Jim Hinga

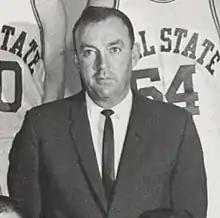
Hinga from the 1964 "Orient"

Jim Hinga (December 17, 1923 – March 11, 2002) was an American college basketball coach. Hinga coached Ball State University from 1954 to 1968 and compiled a 154–169 career mark, which is still a school record for victories. He also was an assistant football and track coach and Ball State's manager of physical education and athletic facilities and services from 1969 to 1981.